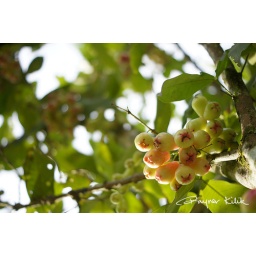
Just another fruit tree in our backyard.